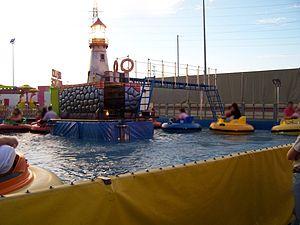
Une auto-tamponneuse, aussi appelée auto-box en Alsace, auto-scooter en Belgique, auto-Camors en Normandie, auto-tamponnante dans le Nord, ou auto-butante ou auto-abutante en Mayenne, est une petite voiture électrique biplace protégée par des bourrelets amortisseurs de chocs, et qui sert comme attraction de fête foraine en entrechoquant d'autres voitures semblables sur une piste. Elle tire son énergie d'une tige d'alimentation placée généralement à l'arrière du véhicule et qui la relie à une grille métallique d'alimentation électrique installée au-dessus de la piste. La tension d'alimentation est en courant continu, de l'ordre de 90 à 100 volts et le positif est appliqué sur cette grille métallique aérienne et la masse, pour le retour du courant est la surface de tôle au sol correctement reliée à la carcasse du manège et à la terre afin d'éviter tout risque d'électrocution.